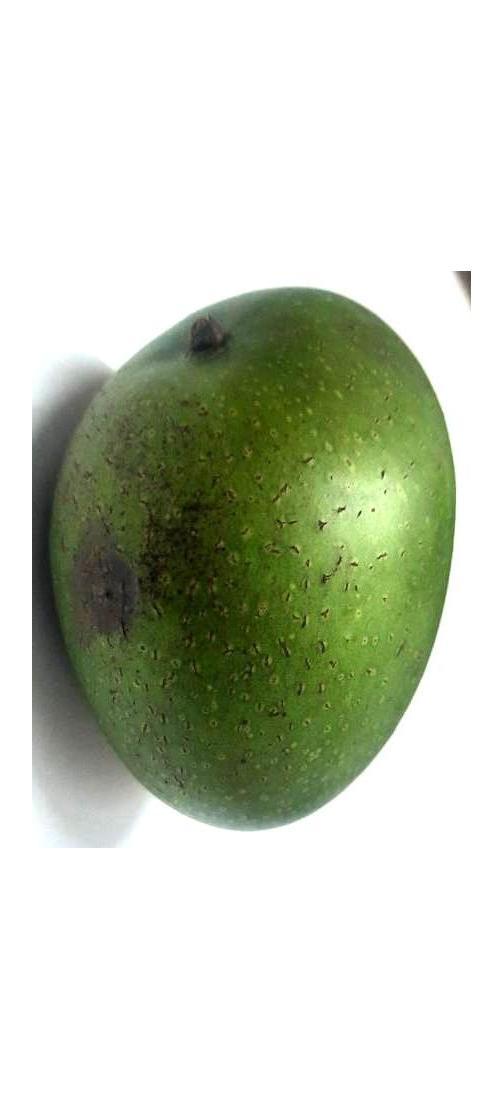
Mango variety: Ashshina Zhinuk